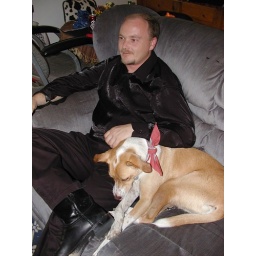
My dog made friends with the man in black (My brother, Jay).